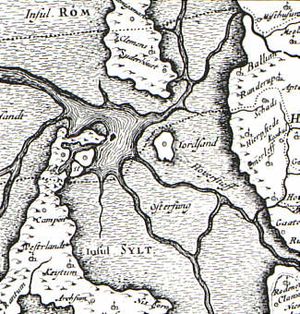
Jordsand / Historie
Jordsand var en dansk hallig – en uinddæmmet ø i Vadehavet – som blev delvis opslugt af havet i vinteren 1998/99. Jordsand lå sydøst for Rømø, 7 km nordvest for Højer og øst for Sild. Jordsand forsvandt endelig i sommeren 2001. Øen lå på det 8 km lange Jordsand Flak, som er et sandområde og resterne af et fastlandsområde.